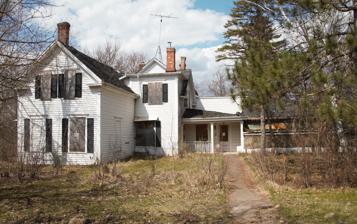
Building: Tobias G. Mealey House
Country: United States of America
Year built: 1855
Historic house in Minnesota, United States United States historic place Tobias G. Mealey House Formerly listed on the U.S. National Register of Historic Places The Tobias G. Mealey House in 2020 Show map of Minnesota Show map of the United States Location Territorial Road, Monticello, Minnesota Coordinates 45°17′53.7″N 93°47′2.5″W / 45.298250°N 93.784028°W / 45.298250; -93.784028 Area 2 acres (0.81 ha) Built 1855 Architect Tobias Mealey Architectural style Greek Revival NRHP reference No. 76001082 Significant dates Added to NRHP December 12, 1976 Removed from NRHP January 10, 2020 The Mealey House from the southwest in 2016 The Tobias G. Mealey House is a historic house in Monticello, Minnesota , United States.  Its original section was built in 1855 by Tobias Mealey (1823–1904).  The Mealey family made numerous additions to the house throughout the latter 19th century, and later owners added a large wing to the east. The house was listed on the National Register of Historic Places in 1976 for having local significance in the themes of commerce, exploration/settlement, and politics/government. It was nominated for its association with Mealey, an influential local settler, entrepreneur, and politician. It was delisted in 2020. Description The Tobias G. Mealey House stands in seclusion on a thickly vegetated hill on the outskirts of Monticello's historic core.  The original section is a simple two-story frame building with gables adorned with open pediments .  The main entrance was on the west façade, which was spanned at one time by a colonnaded porch.  The house gradually developed a rambling, complex structure with the addition of porches, gables , chimneys, and rooms, including a kitchen and summer kitchen extending to the east, and the main entrance shifted to the southeast corner.  However a consistent exterior treatment of narrow-lap clapboard maintained uniformity.  Later owners added a full wing to the east, which contained a garage and antique shop at the time of the house's National Register nomination in 1976. History Tobias Mealey grew up in New Brunswick , Canada, but went west in his late 20s to participate in the California Gold Rush .  Returning to New Brunswick in 1852 he passed through Minnesota and liked what he saw there. In 1855 he married Catherine Prescott and together they emigrated to Minnesota. Saint Paul was too well established for him and Minneapolis had yet to come into prominence, so Mealey opted to settle in Monticello, then still called Moritzious.  He sited their house on a hill away from the Mississippi riverfront to get away from the boatmen and lumberjacks he deemed unsavory. Mealey invested in several businesses, including a sawmill , two factories, and a general store , helping to grow Monticello's economy.  He also farmed the property around the house.  Active in politics, he served in some local judicial positions before running for office in the Minnesota Legislature as a Democrat, where he served several terms in the 1870s.  He forged connections with other influential Minnesotans, selling land to Thomas Lowry for a summer home and becoming close friends with railroad magnate James J. Hill . Tobias and Catherine Mealey had two sons and three daughters, and their growing family prompted successive additions to the house.  In 1884 their daughter Susan married Rufus Rand, then vice-president of the Minneapolis Gas Light Company.  As a wedding gift, the Mealeys gave the couple a large lot next to their own, upon which Susan designed the 30-room Rand House as a summer home. James J. Hill had a railroad spur constructed nearby for the convenience of his friend's wedding guests. Tobias Mealey died in 1904, whereupon Catherine moved in with one of their daughters.  The Mealey family continued to use the house as a summer home until about 1940.  It stood vacant until 1947, when it was purchased by Carl and Jeanette Sebey, who undertook a restoration. After the Sebeys moved out the house suffered another period of vacancy during which it was vandalized, inhabited by skunks, and encroached on by vegetation.  Antique dealers Bob and Marion Jameson purchased the property in 1965 and began restorations again. As of the 2010s, though, the house appears to be vacant once more. See also National Register of Historic Places listings in Wright County, Minnesota References